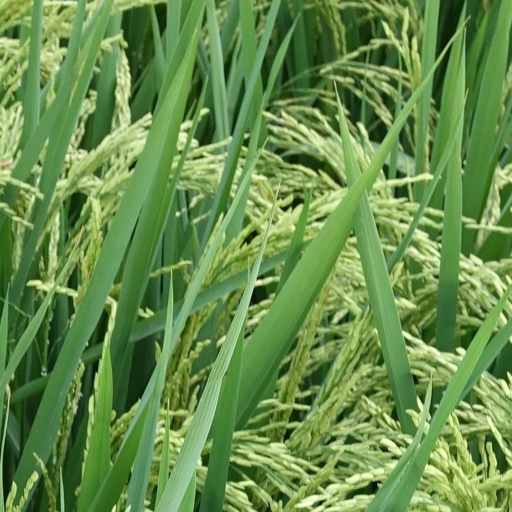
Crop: rice